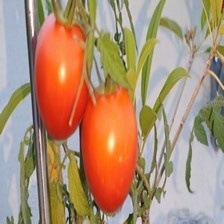
Label: tomato